Burton ale

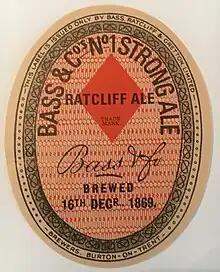
Bottle label for Bass No 1 Strong Burton Ale: Ratcliff Ale brewed 16 December 1869

The extension of the Trent enabled Burton brewers to increase their annual beer sales in London from 638 barrels in 1712 to 1,000 barrels in 1722. The Trent navigation connected Hull with the Baltic ports, and the facilities thus offered for the introduction of the Burton ales were promptly taken advantage of, and by the year 1748 a considerable trade had already been established in the Baltic, the principal port for which was St Petersburg, where the ale obtained a ready sale at high prices. Both Peter the Great and the Empress Catherine are said to have been fond of this beverage, which was then high coloured and sweet, and of remarkable strength. Stout was also exported to Russia. Stebbing Shaw, the historian of Staffordshire, recorded in the 1790s, using notes prepared in the 1730s by the antiquary Richard Wilkes, that "so great is the celebrity of this place for its ale brewed here, that, betides a very considerable home consumption, both in the, country and in London, (where it was first sold at the Peacock in Gray's-Inn-lane, a house still celebrated for the vending of this liquor), vast quantities have been exported to Sweden, Denmark, Russia, and many other kingdoms."